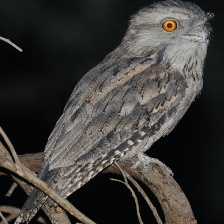
Species: TAWNY FROGMOUTH
Scientific name: PODARGUS STRIGOIDES